Steamboat

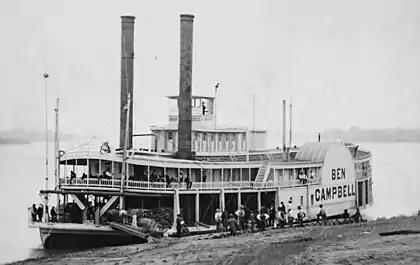
A typical river paddle steamer from the 1850s-the "Ben Campbell"

Fulton later obtained a Boulton and Watt steam engine, shipped to America, where his first proper steamship was built in 1807, "North River Steamboat" (later known as "Clermont"), which carried passengers between New York City and Albany, New York. "Clermont" was able to make the trip in 32 hours. The steamboat was powered by a Boulton and Watt engine and was capable of long-distance travel. It was the first commercially successful steamboat, transporting passengers along the Hudson River.